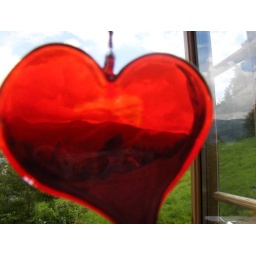
this little glass heart hangs in my window and is also nice to look through.=)